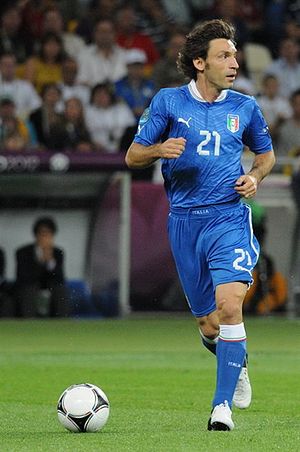
Playmaker / Fodbold
Andrea Pirlo er et kendt eksempel på en regista.[2]
Playmaker betegner en sportsudøver og udtrykket bruges især inden for håndbold. En playmaker er en spiller, der i angrebsspillet organiserer spillet og sætter et system i gang med henblik på skabe ubalance i forsvaret, så det bliver muligt at komme til et åbent skud på mål.